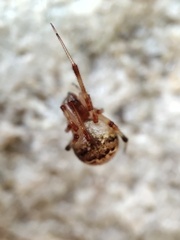
Species: Parasteatoda_tepidariorum